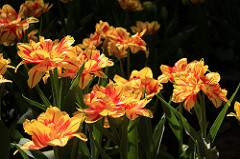
Flower: tulip